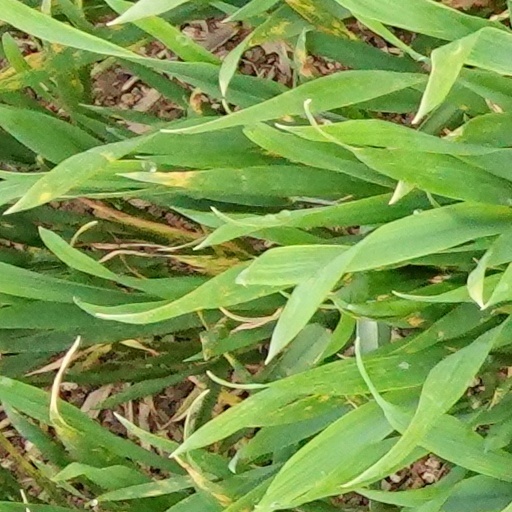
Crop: wheat